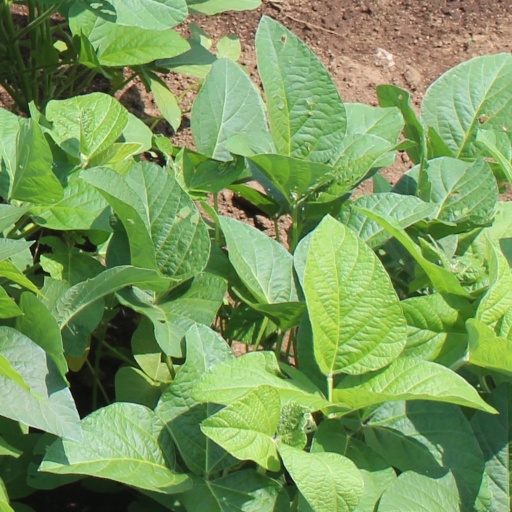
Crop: soybean